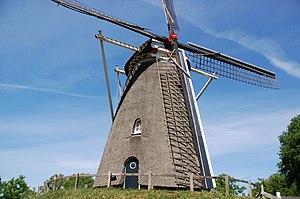
Cet article recense les moulins à vent de la province d'Overijssel, aux Pays-Bas.